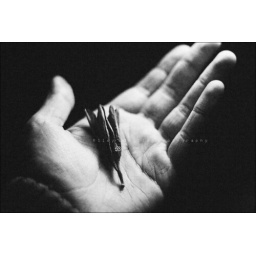
Held under a litle desk lamp at night.